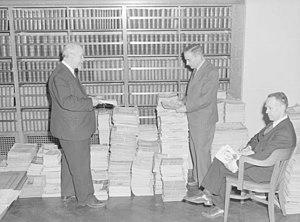
Gérard Malchelosse, Philippe Laferrière et Casimir Hébert examinent des piles de périodiques posées au sol devant des rayons de livres de la Bibliothèque Saint-Sulpice (devenue Bibliothèque et Archives nationales du Québec), rue Saint-Denis à Montréal.
La bibliothèque Saint-Sulpice est un édifice situé au 1700 rue Saint-Denis à Montréal. Construit en 1914, il a été classé monument historique en 1988.